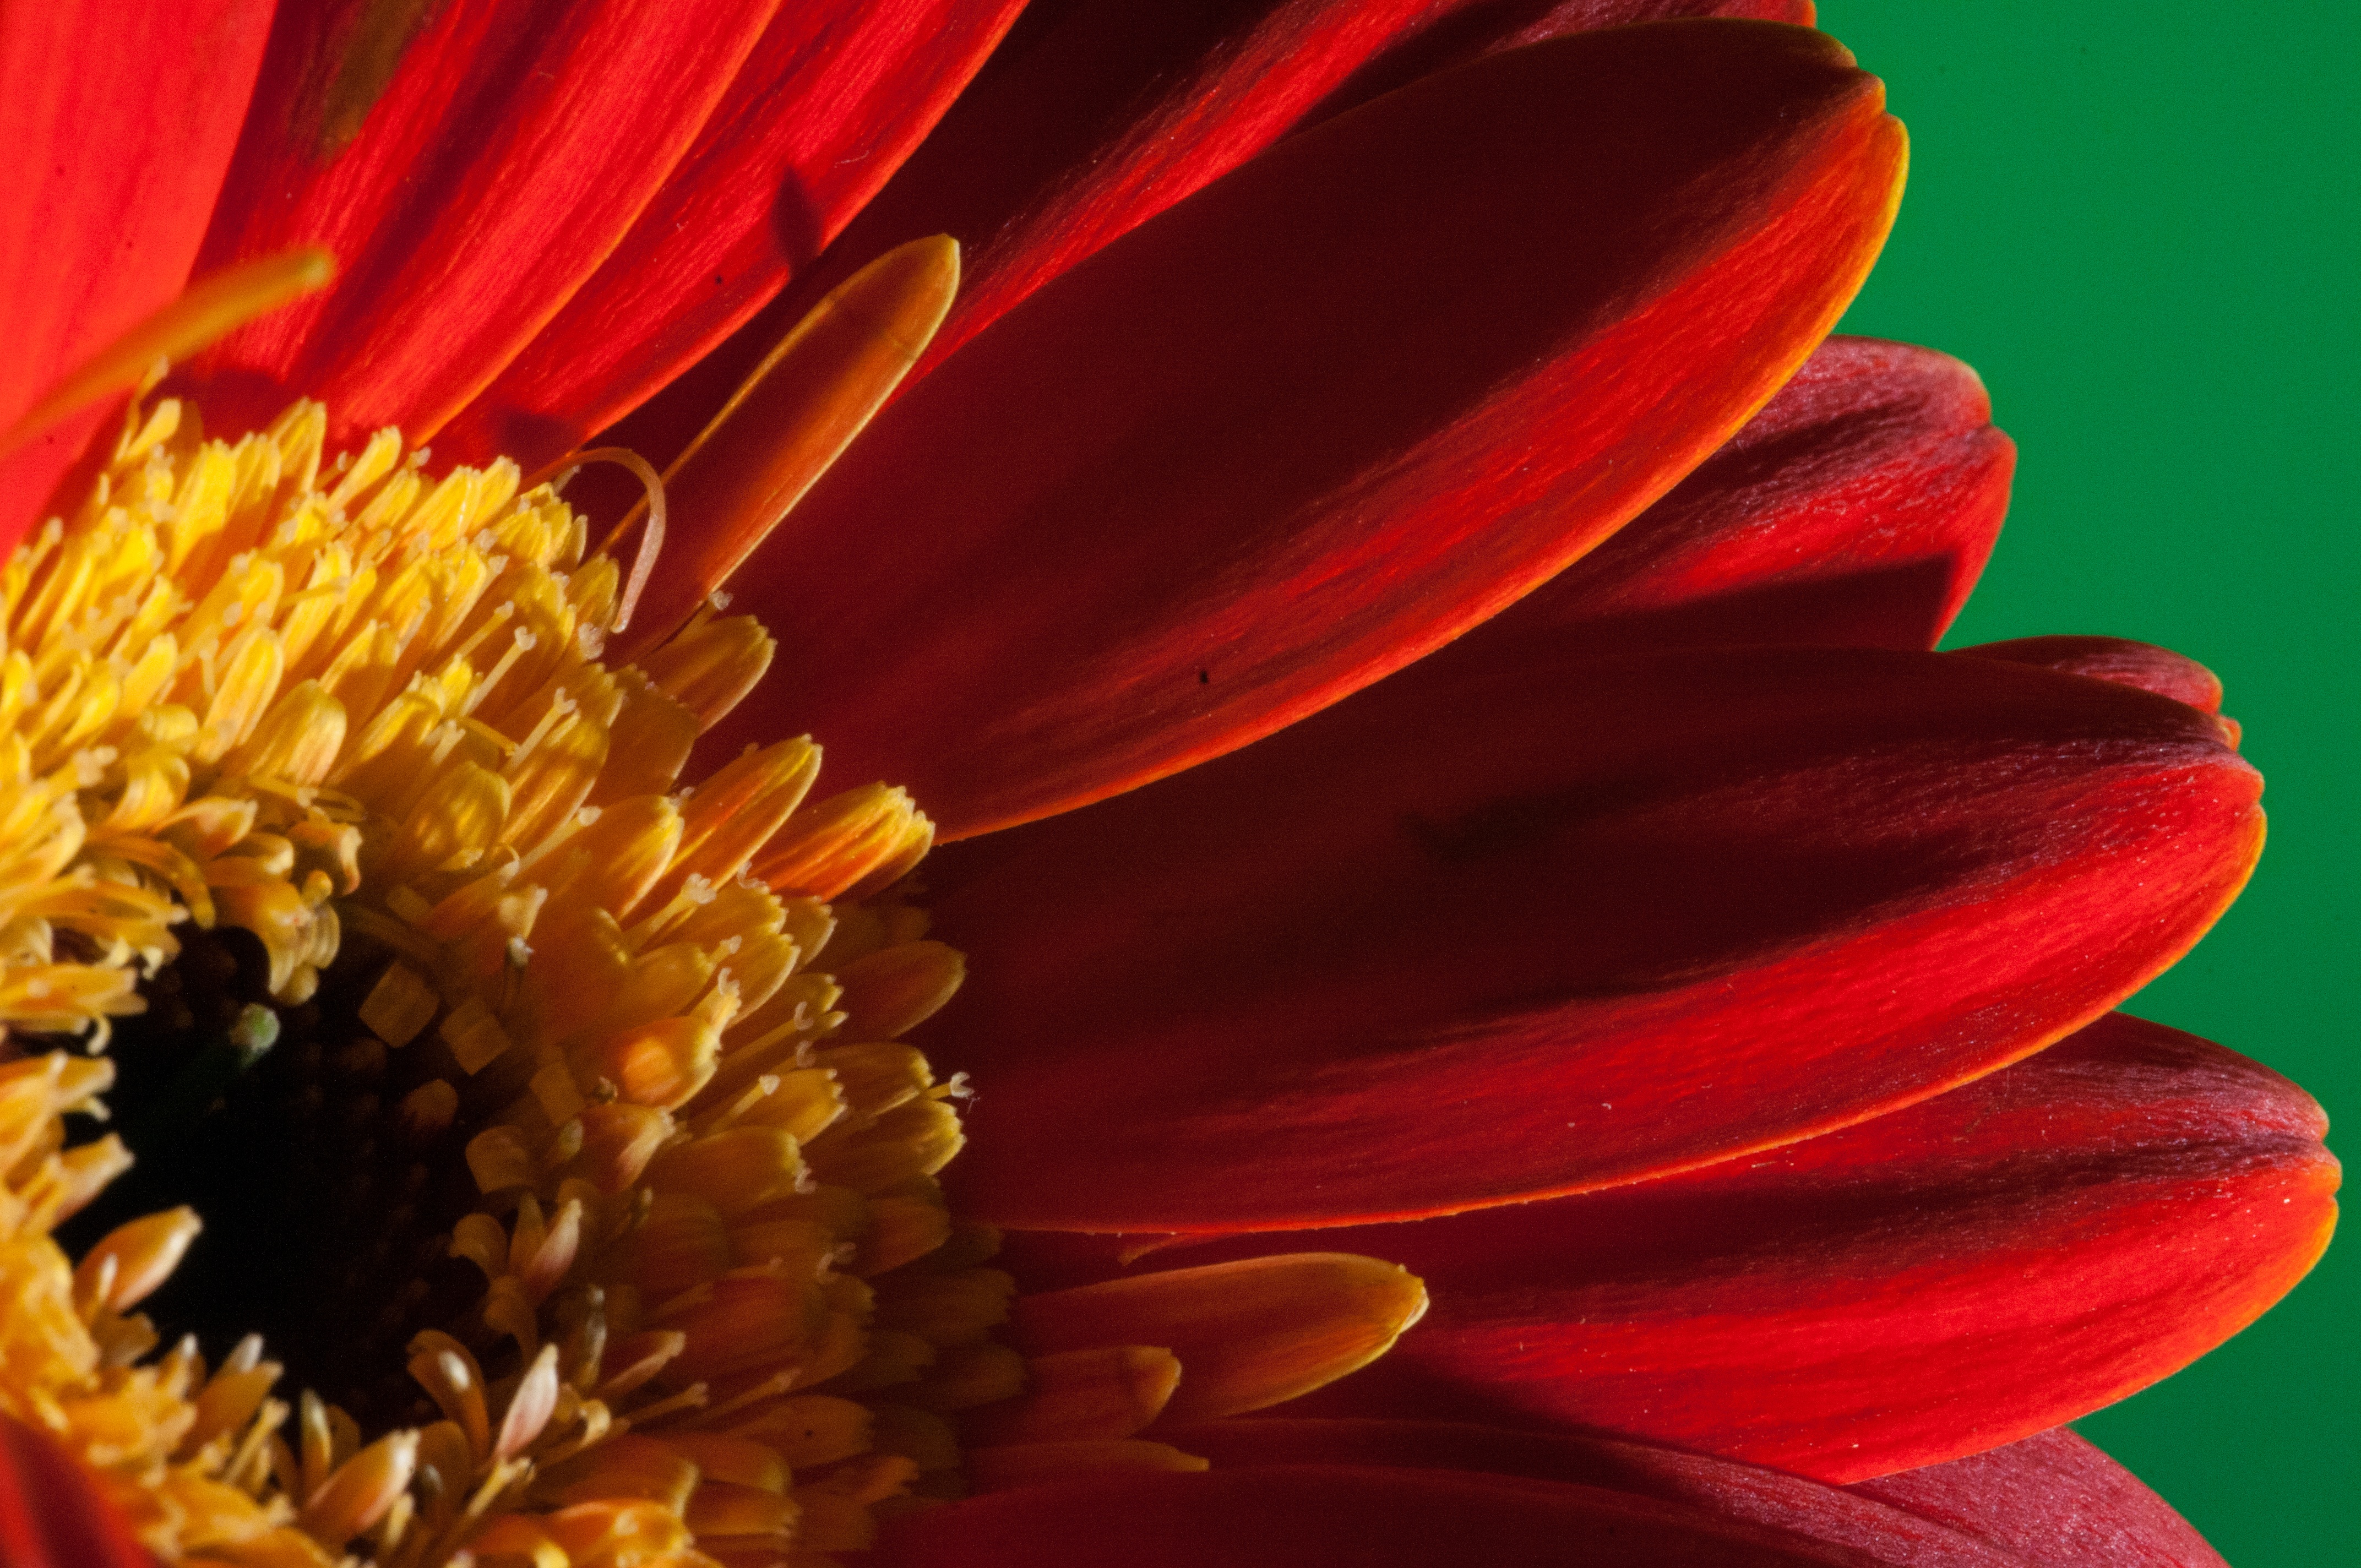
nature, blossom, plant, photography, leaf, flower, petal, summer, red, macro, blooming, colorful, yellow, flora, close up, gardening, macro photography, flowering plant, daisy family, plant stem, land plant